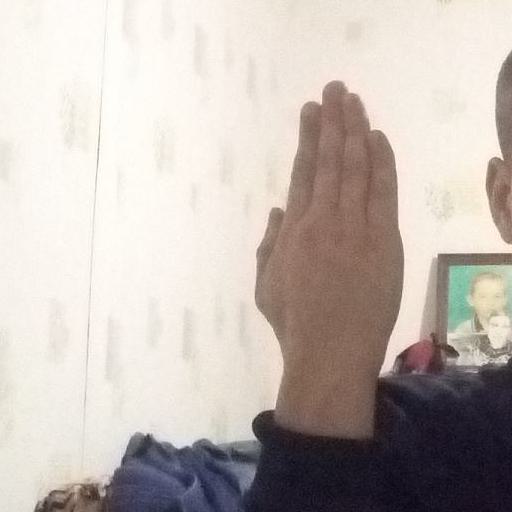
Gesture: stop_inverted